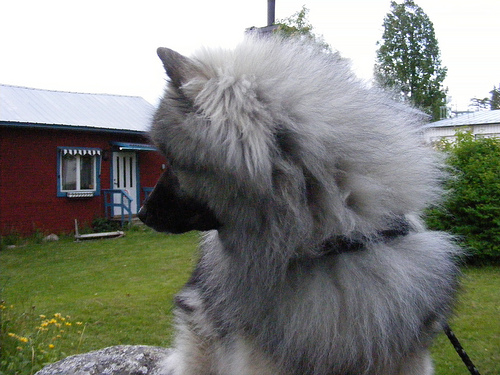
Animal: dog
Breed: keeshond